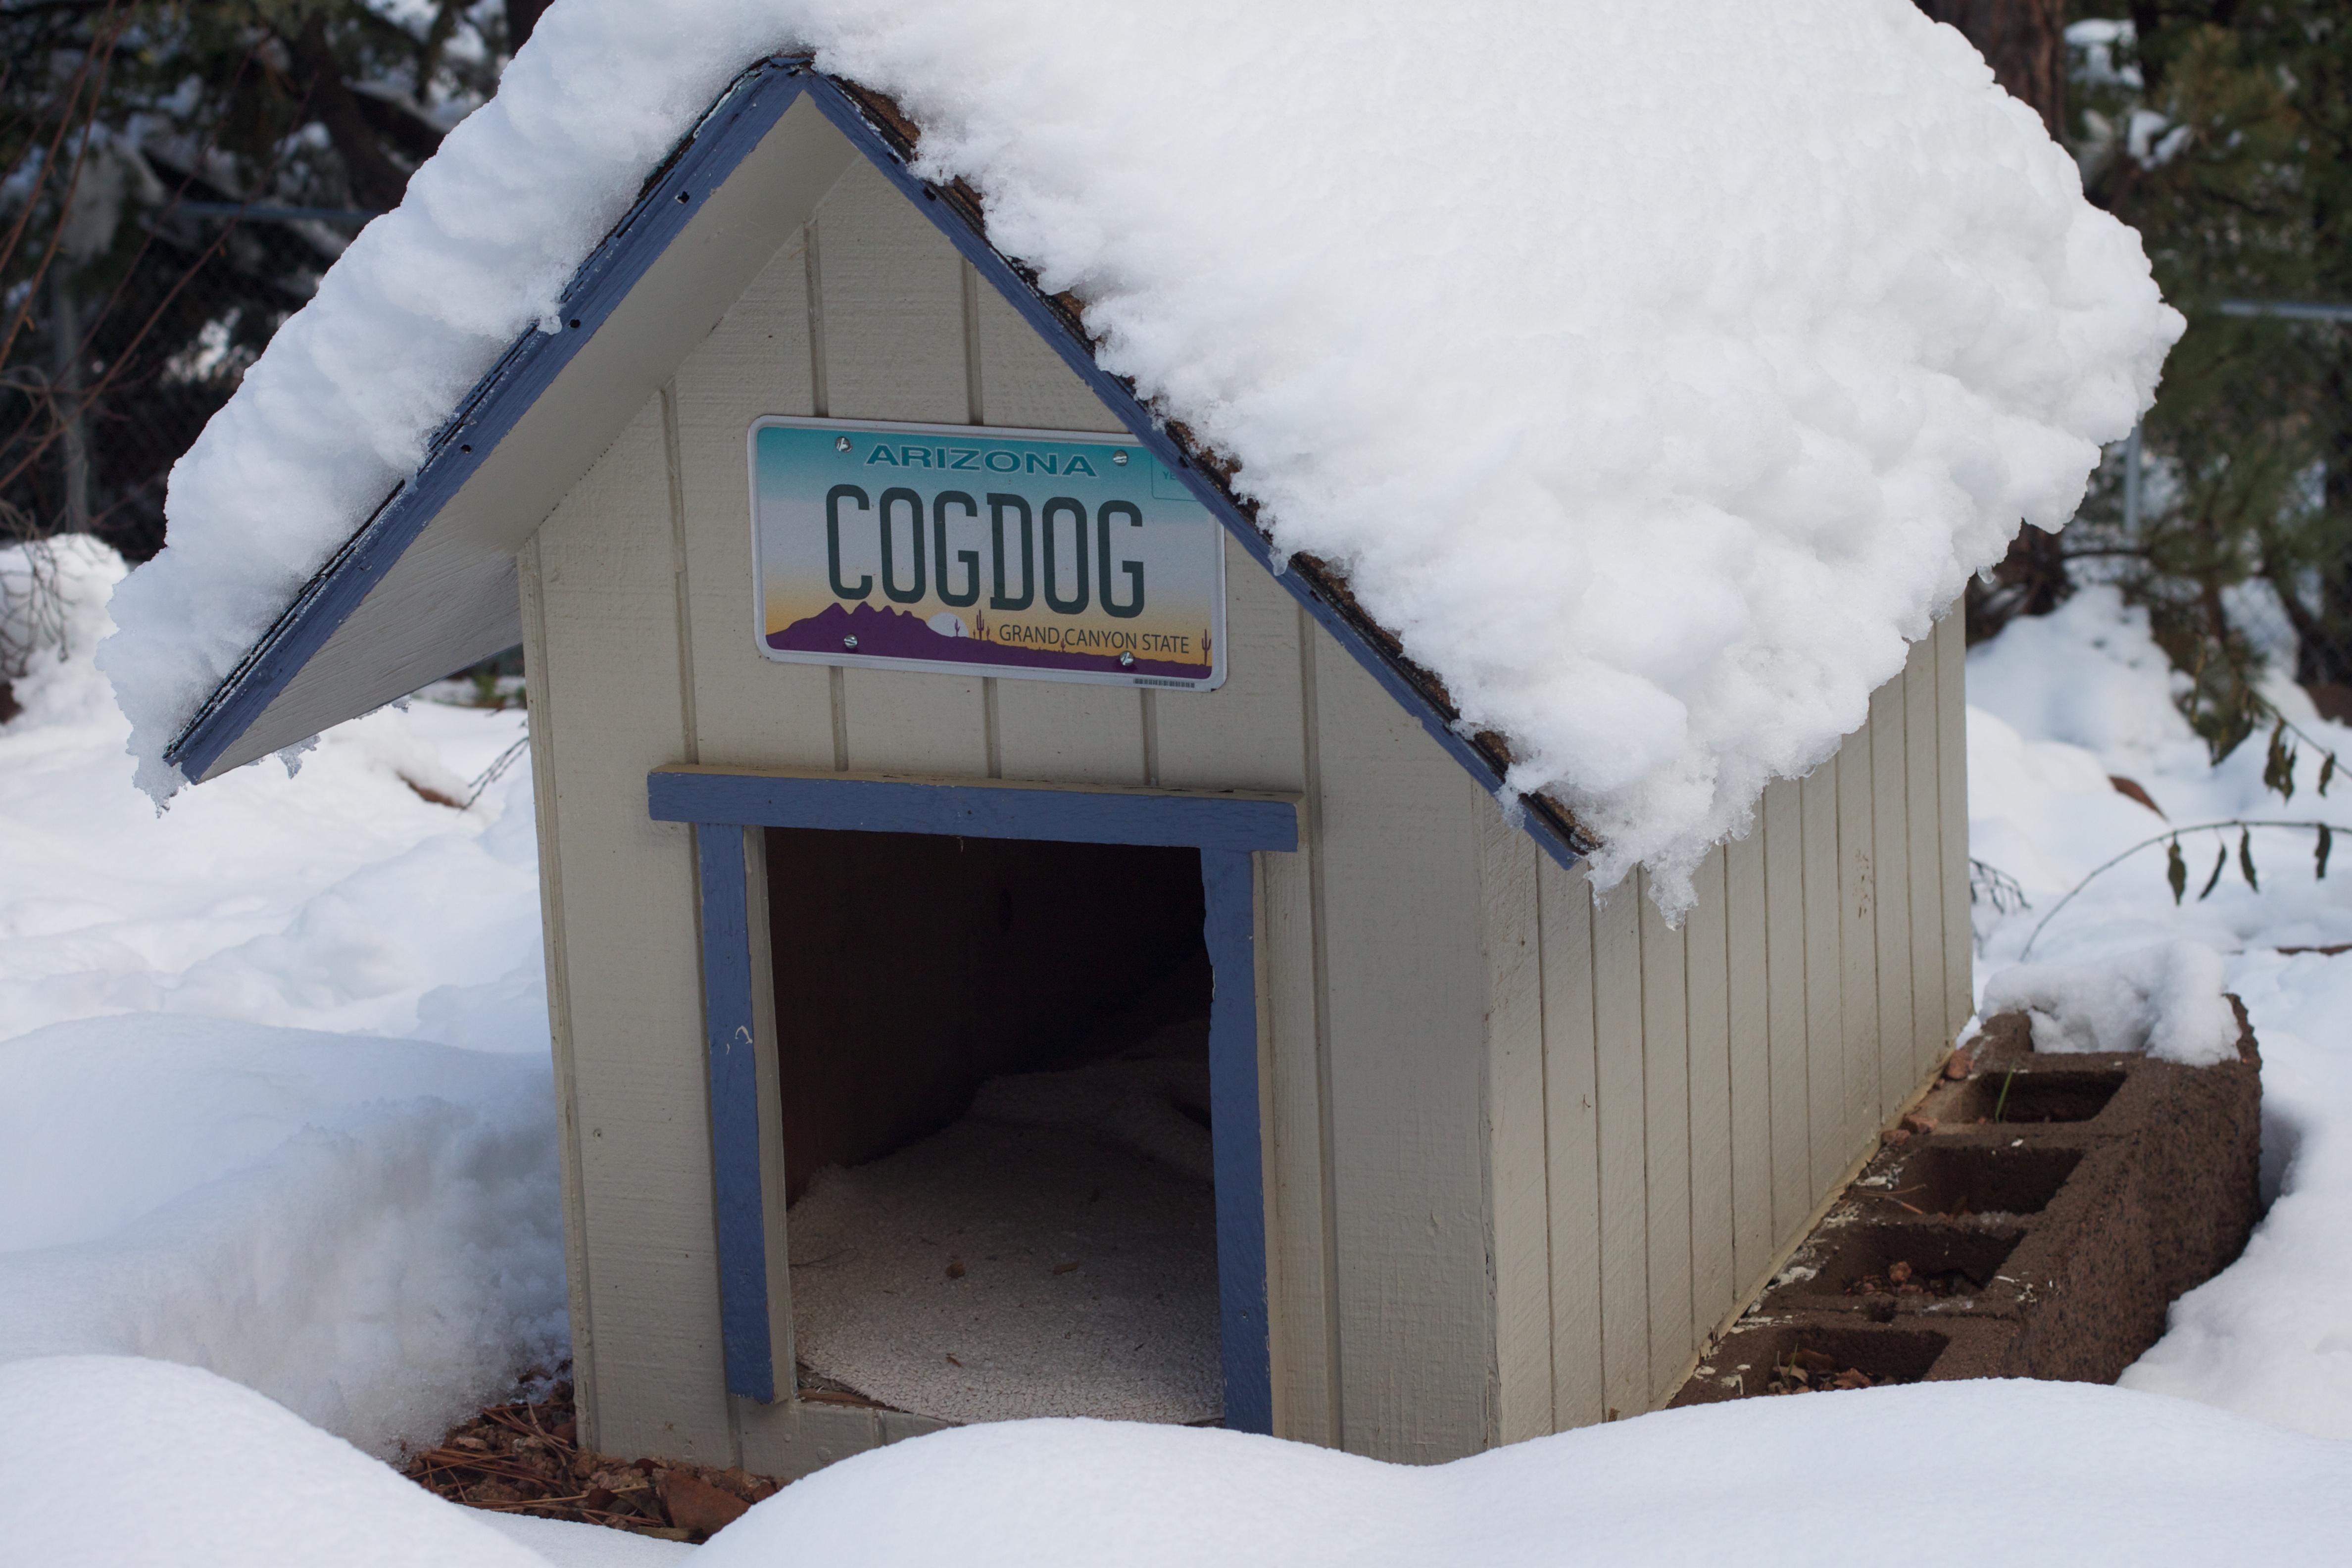
snow, winter, white, hut, ice, weather, season, unplugd, freezing